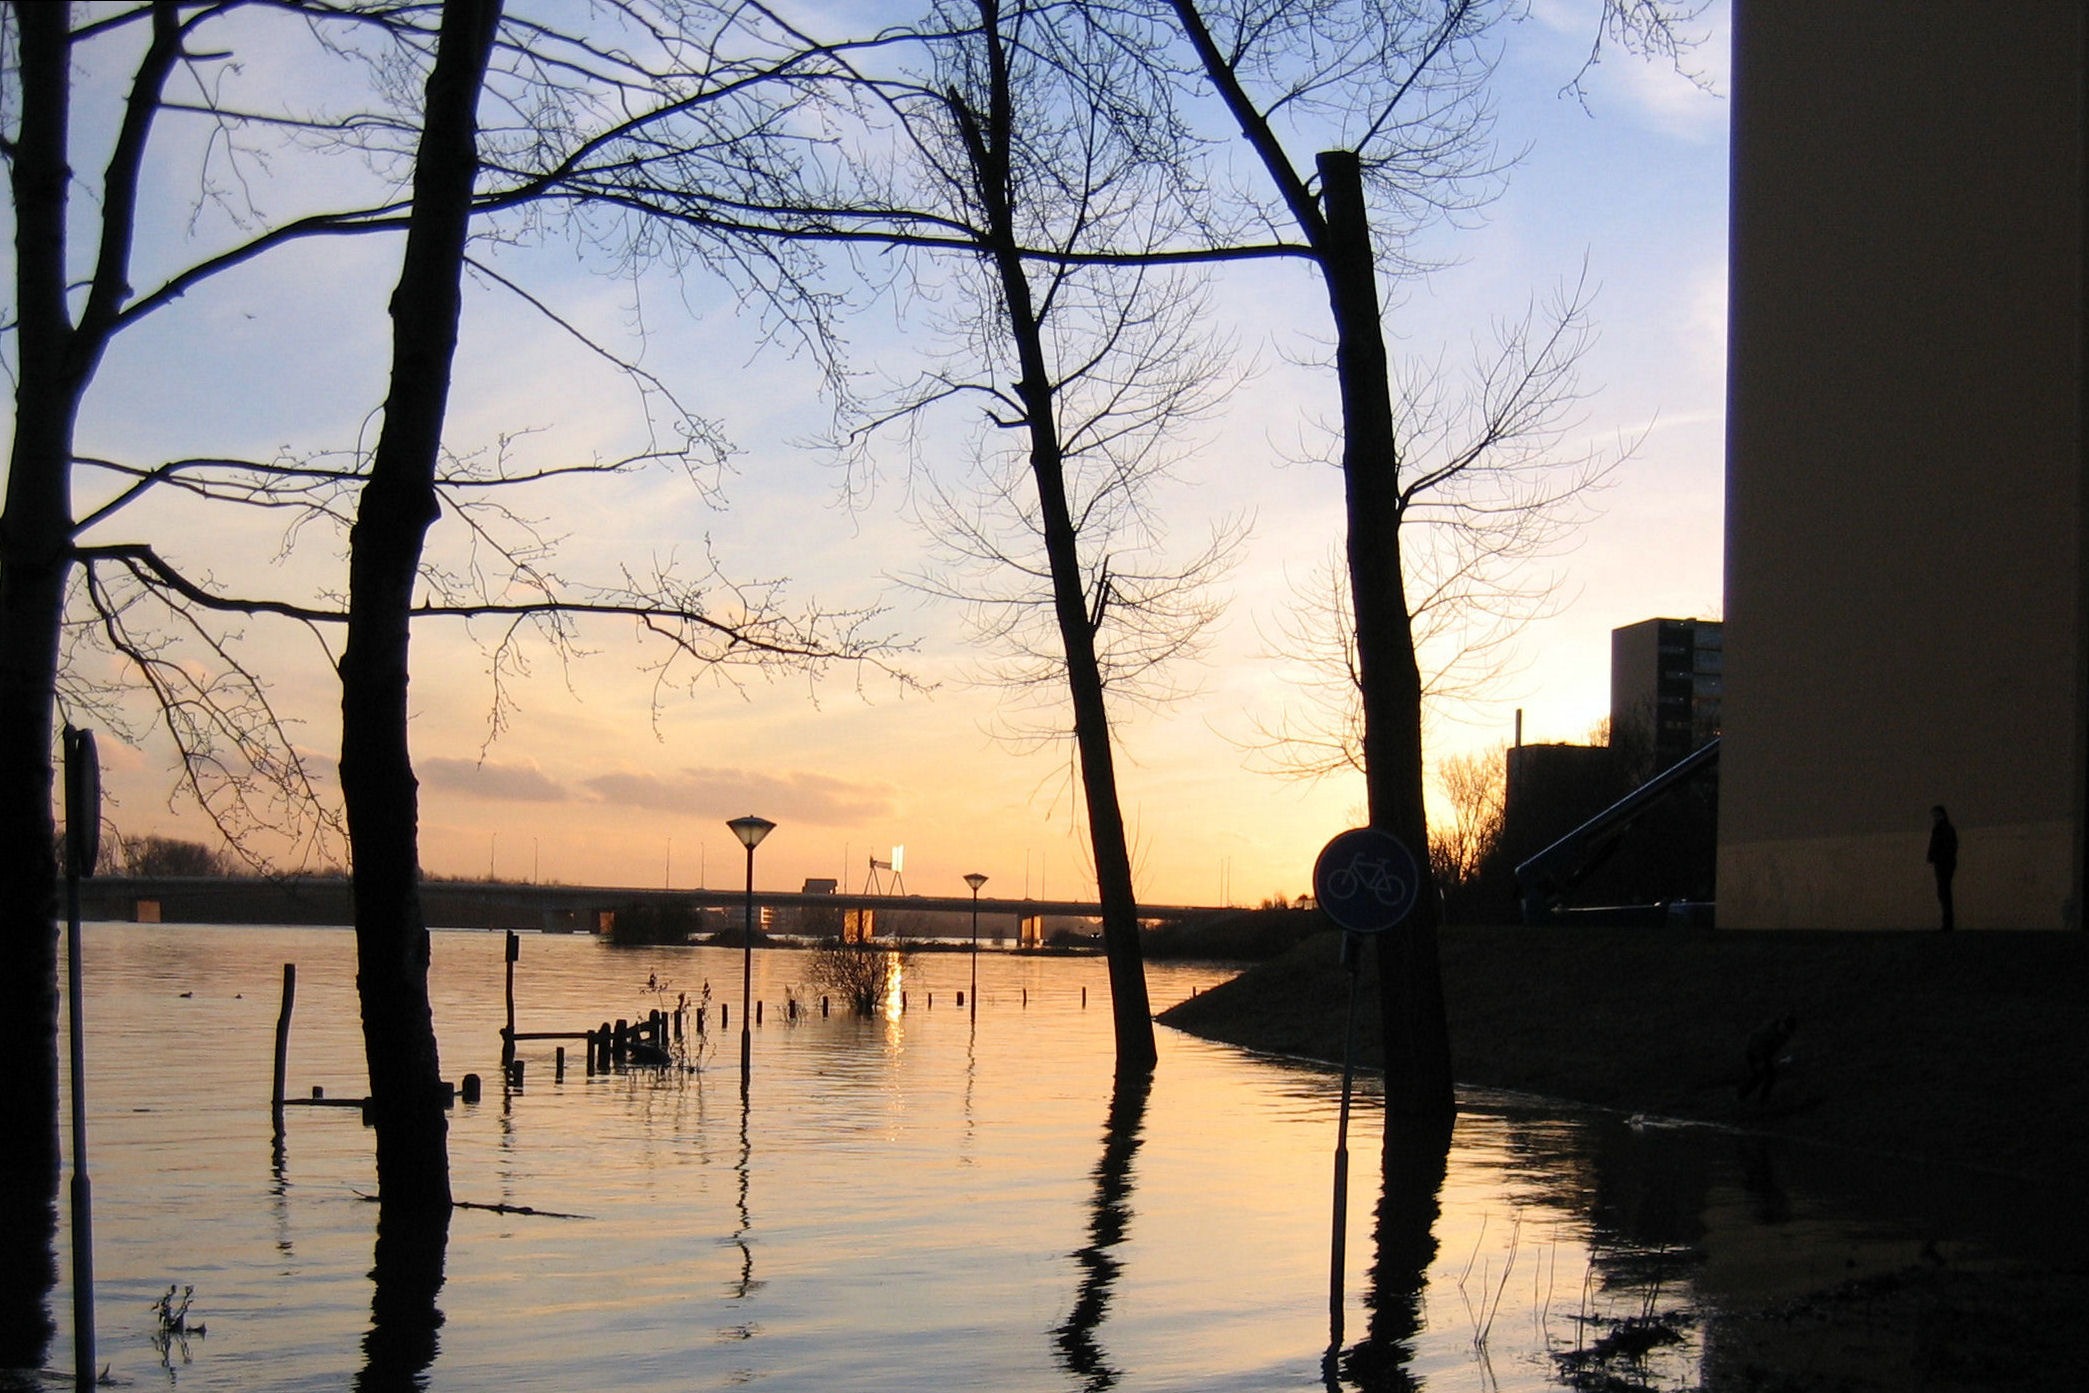
tree, water, winter, dock, sunrise, sunset, sunlight, morning, dawn, river, dusk, evening, reflection, high, waterway, atmospheric phenomenon